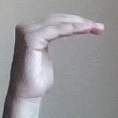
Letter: haa